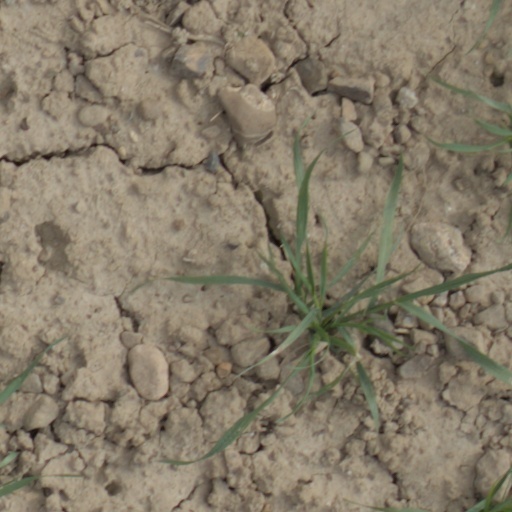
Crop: wheat